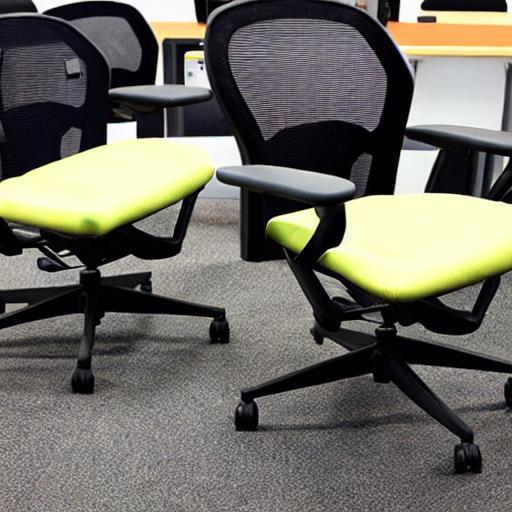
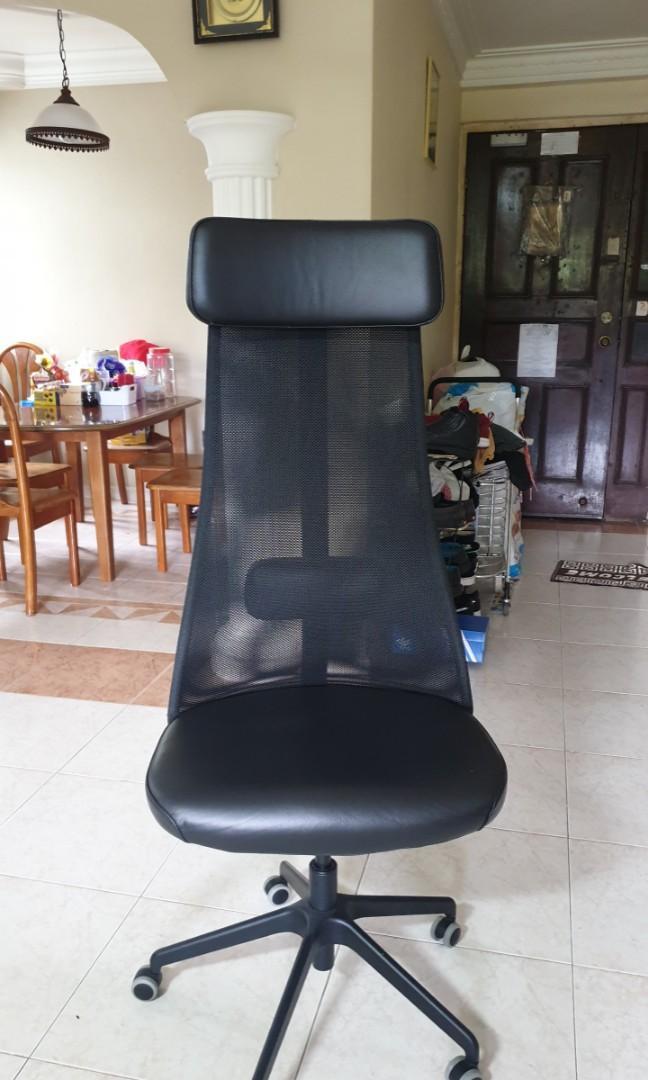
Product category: items_chair
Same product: no